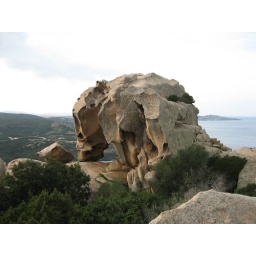
bear rock keeping watch over Palau